Bernard Fagg

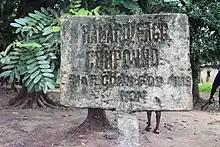
Bernard Fagg's compound signpost at Nok

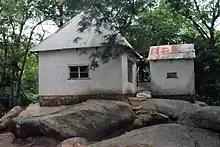
Bernard Fagg's compound residence at Nok, erected c. 1943

Fagg was born in Upper Norwood to antiquarian bookseller William Percy Fagg and his wife Lilian Fagg (née Buller). His brother was William Buller Fagg. Bernard Fagg studied classics, archaeology and anthropology at Downing College, University of Cambridge. After graduation he began to work for the British colonial administration in Jos, Nigeria, in 1939.